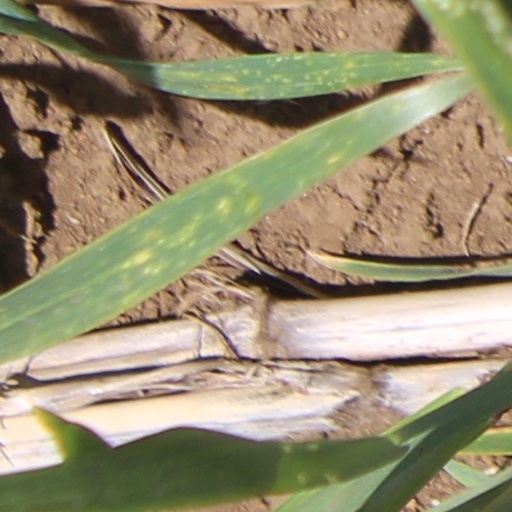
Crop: wheat